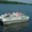
Label: ship